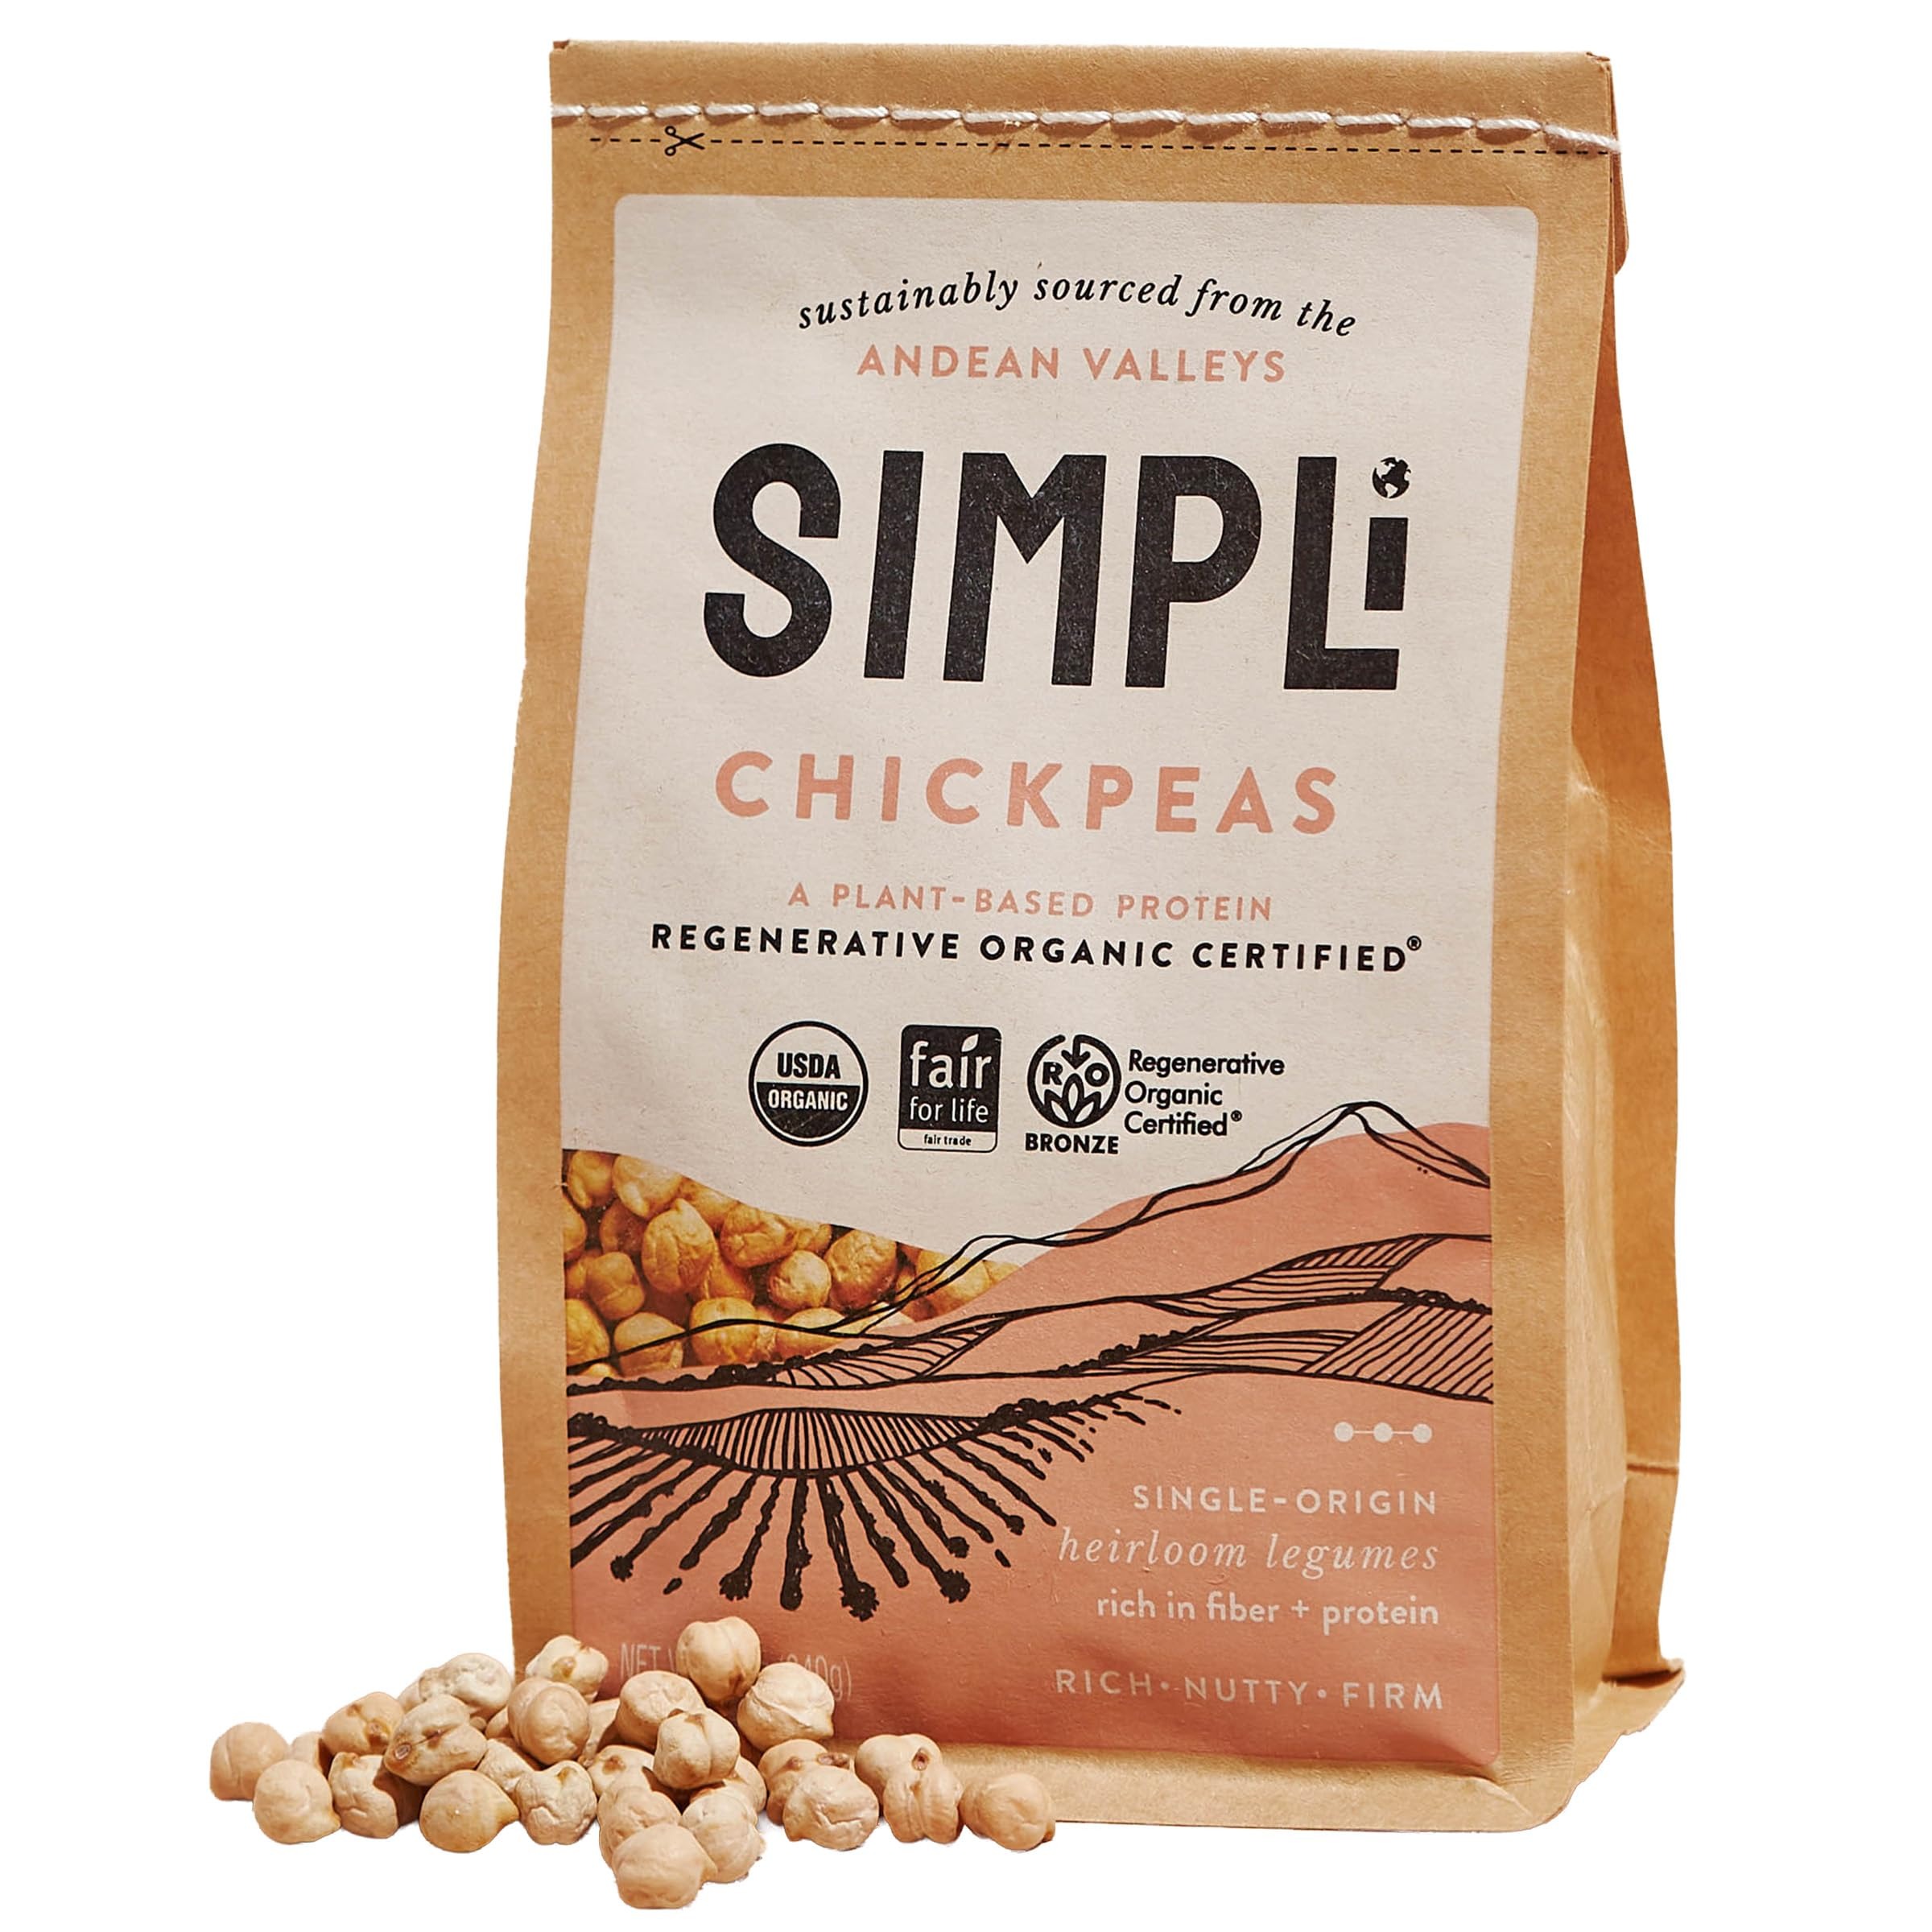
Item Name: SIMPLi Regenerative Organic Certified Chickpeas, High in Fiber and Protein, Plant-Based Protein, Glyphosate-Free, Dense and Earthy Flavor, 12 oz
Bullet Point 1: REGENERATIVE ORGANIC CERTIFIED CHICKPEAS FOR HEALTHIER LIVING- SIMPLi Regenerative Organic Certified Chickpeas are USDA Organic, Kosher, and Fair for Life certified, ensuring you’re choosing a product that’s not only good for you but also for the planet. These organic garbanzo beans are grown with sustainable, regenerative farming practices that prioritize environmental health, so you can enjoy the wholesome, earthy flavor of our organic chickpeas with peace of mind.
Bullet Point 2: PACKED WITH FIBER & PLANT-BASED PROTEIN FOR BALANCED ENERGY - Fuel your day with SIMPLi organic chickpeas, packed with fiber and plant-based protein that supports lasting energy and satiety. These garbanzo beans dry provide a dense, rich texture that makes them an ideal addition to salads, stews, or homemade hummus. With every serving of dried chickpeas, you’ll experience balanced energy that keeps you feeling full longer, making them the perfect snack or meal base.
Bullet Point 3: GLYPHOSATE-FREE CHICKPEAS FOR PURE NUTRITION - SIMPLi organic beans are free from harmful glyphosate, offering you a pure, clean product for your health-conscious lifestyle. Enjoy the rich, earthy flavor of our organic dried beans, knowing that they’re free from synthetic chemicals, preservatives, and pesticides. These chickpeas are grown with your health in mind, giving you peace of mind with every bite.
Bullet Point 4: DELICIOUS, EARTHY FLAVOR FOR VERSATILE COOKING - SIMPLi organic chickpeas have a dense, rich, and earthy flavor that enhances a variety of dishes. Whether you’re roasting chickpeas for a crunchy snack or simmering them in soups, stews, or curries, these chickpeas organic are a versatile ingredient that complements any recipe. Their hearty texture and delicious flavor make them perfect for preparing savory dishes or even sweet treats like chickpea flour-based desserts.
Bullet Point 5: AFFORDABLE ORGANIC CHICKPEAS FOR EASY MEAL PREP - Save money and stock up with SIMPLi Organic Chickpeas in bulk. Whether you’re preparing a big batch of roasted chickpeas or making a hearty chickpea stew, our organic garbanzo beans dry offer great value for long-term meal planning. These dried chickpeas are perfect for those looking for a versatile, nutritious, and affordable pantry staple that can be used in a wide range of recipes.
Product Description: Chickpeas, or garbanzo beans, are small legumes that stand up as hearty additions to an endless number of dishes. Believed to have originated in the Levant region, they are a key component of Mediterranean and Middle Eastern diets. Unlike canned versions, our regeneratively grown heirloom chickpeas contain less sodium. Use them to add a heavy dose of fiber, vitamins, minerals, and plant-based protein to pretty much any meal.
Value: 12.0
Unit: Ounce

Price: 68.99